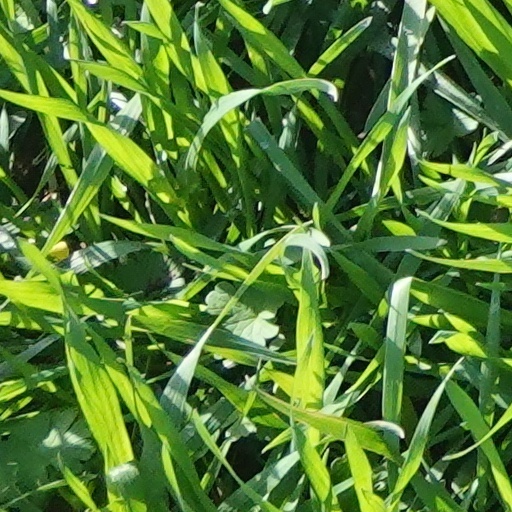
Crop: wheat